Battle of Cassville

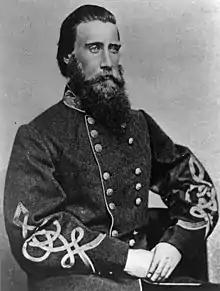
John Bell Hood

After occupying Resaca, Sherman sent Garrard's cavalry southwest toward Rome, followed by Brigadier General Jefferson C. Davis's XIV Corps infantry division. Sherman directed McPherson to cross the Oostanaula at Lay's Ferry and Thomas to cross at Resaca with the IV and XIV Corps. Hooker's XX Corps and Schofield's XXIII Corps marched east and crossed the Conasauga River at Fite's Ferry (New Echota). Kilpatrick's cavalry rode ahead of Thomas' central column while Stoneman's cavalry took position on Sherman's left flank. Sherman believed that Thomas' army was a match for Johnston's entire army. He pursued a strategy where Thomas formed the center and pinned down the Confederates, while McPherson and Schofield strove to turn their flanks.